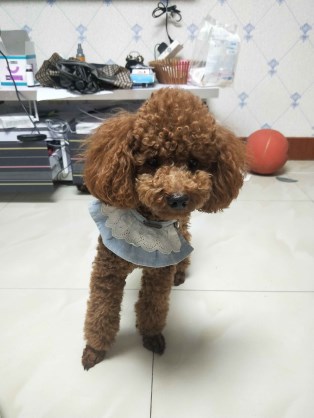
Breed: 7449-n000128-teddy